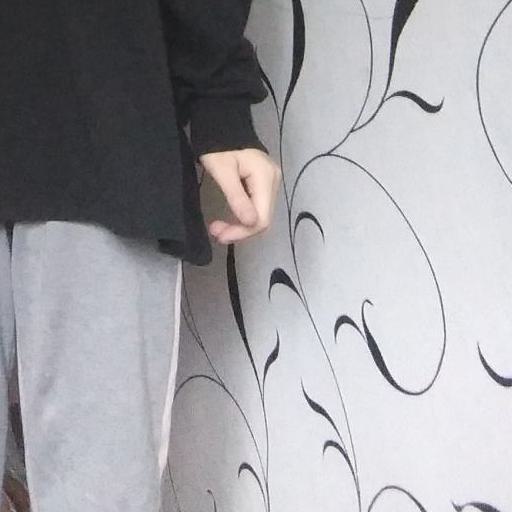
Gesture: no_gesture